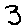
Label: 3